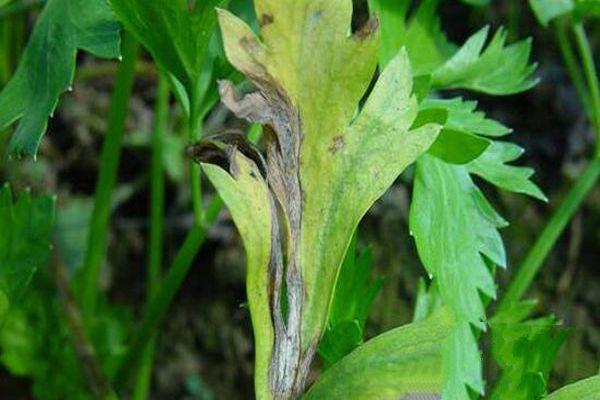
Plant: Celery
Disease: celery early blight